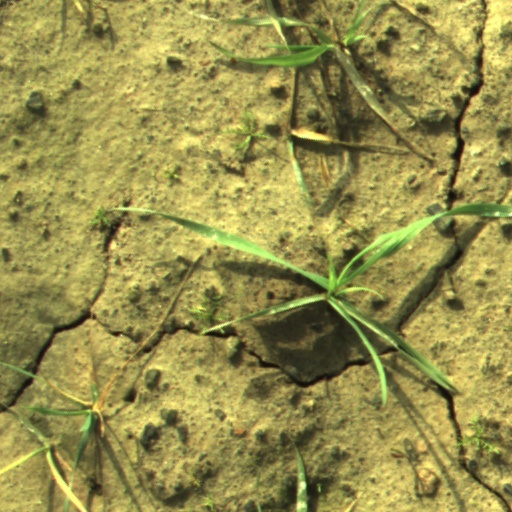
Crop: wheat